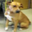
Label: dog